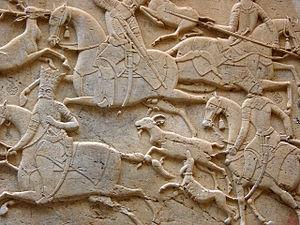
L'art kadjar est une forme d'art qui s'est développée dans l'Iran kadjar, qui a duré de 1794 à 1925. La période pendant laquelle a régné la dynastie Kadjar a connu un fort développement des arts, rendu possible par une période de stabilité relative dans l'histoire du pays, permettant un développement artistique en particulier sous les règnes de Fath Ali Chah Qadjar et Nasir al-Din Shah. Il se caractérise par une forte influence européenne, alors que les relations entre Perse et Occident se développent, des iconographies et des techniques archaïsantes, comme les reliefs sculptés, l'arrivée de la photographie, des peintures à l'huile sur toile de grandes dimensions et une architecture monumentale, civile et religieuse. L'art qadjar aura comme lignes directrices l'inscription de la dynastie dans l'histoire de l'Iran et la mise en valeur de son pouvoir.
L'Art iranien regroupe la production artistique de l'Iran et l'ancienne Perse. Cela inclut de nombreuses disciplines comme la poésie, l'architecture, la mosaïque, la miniature persane, le tissage, la poterie, la calligraphie, les travaux du métal et de la pierre.